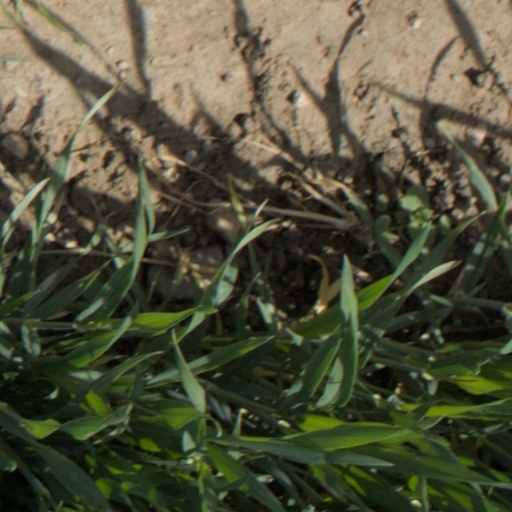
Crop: wheat